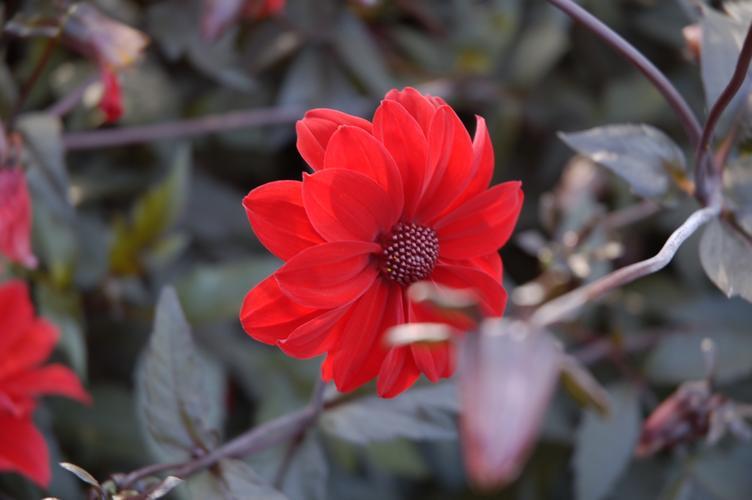
Label: bishop of llandaff